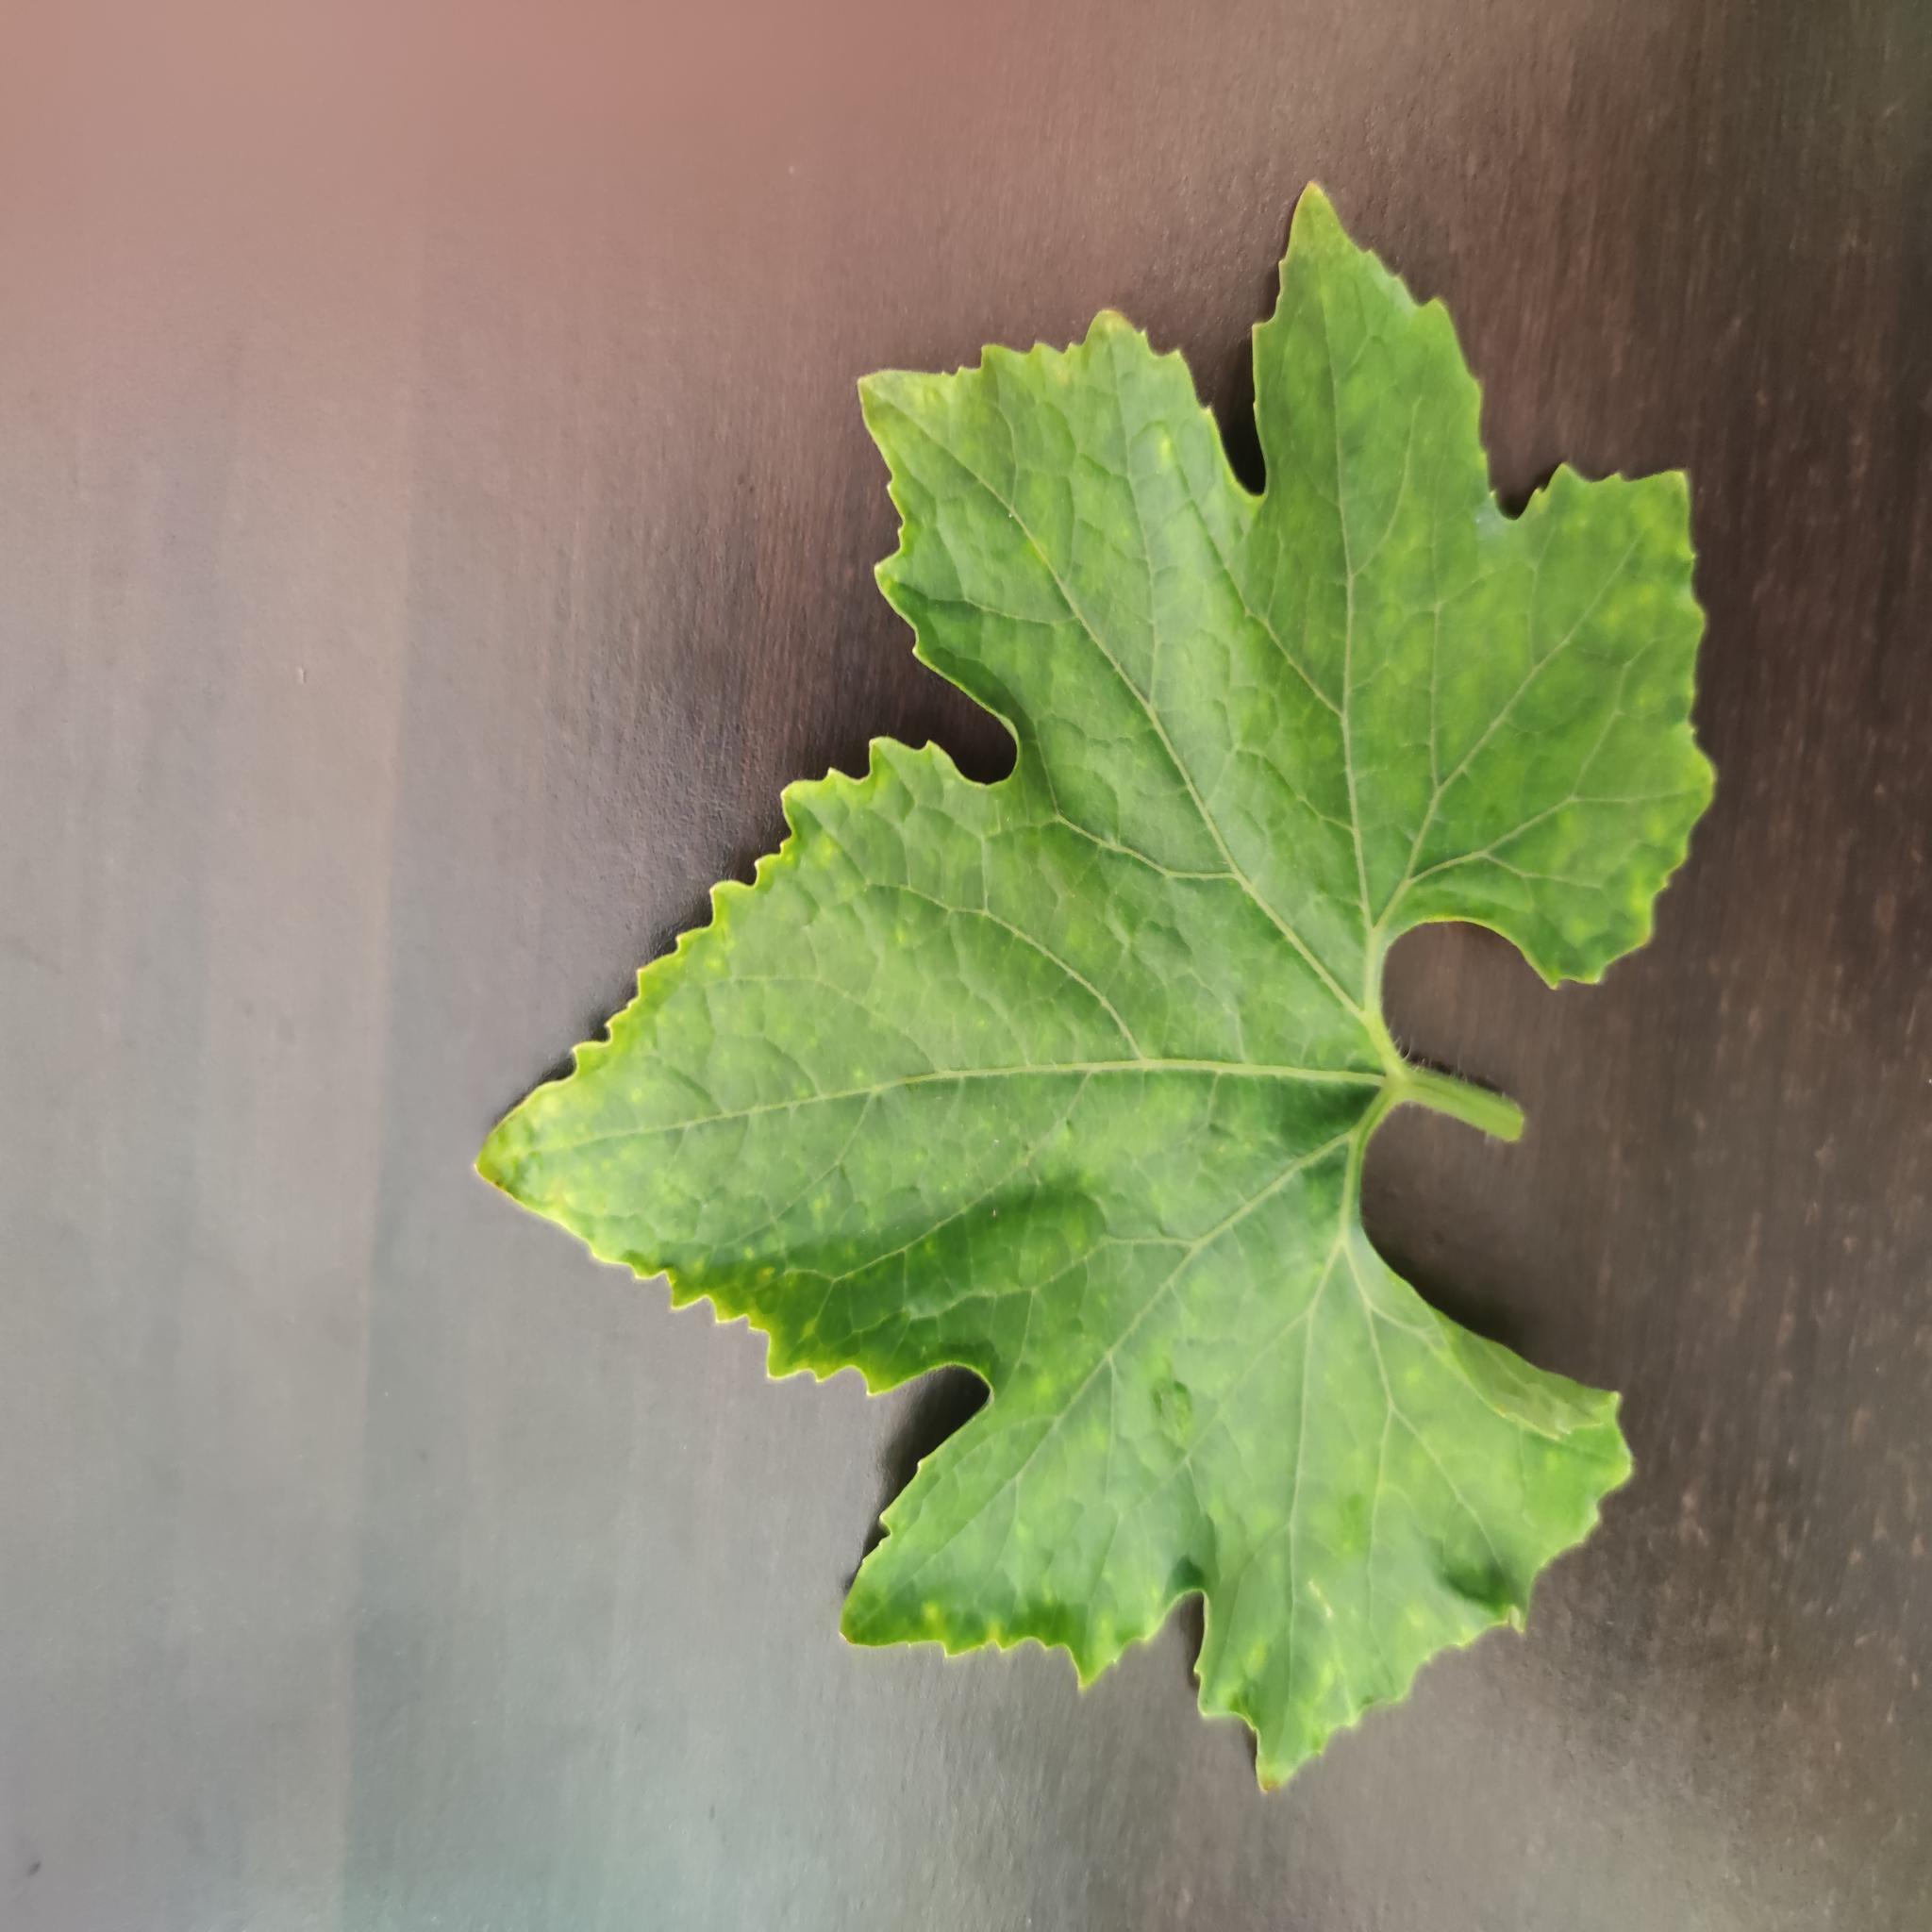
Label: Healthy